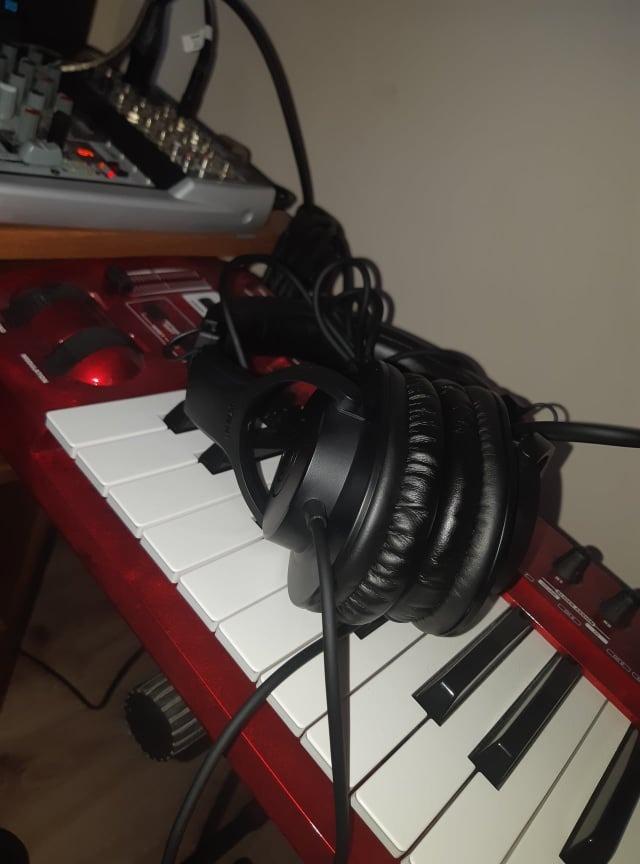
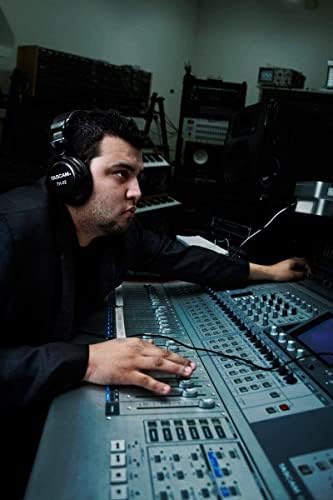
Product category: headphones
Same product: no